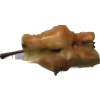
Label: apples